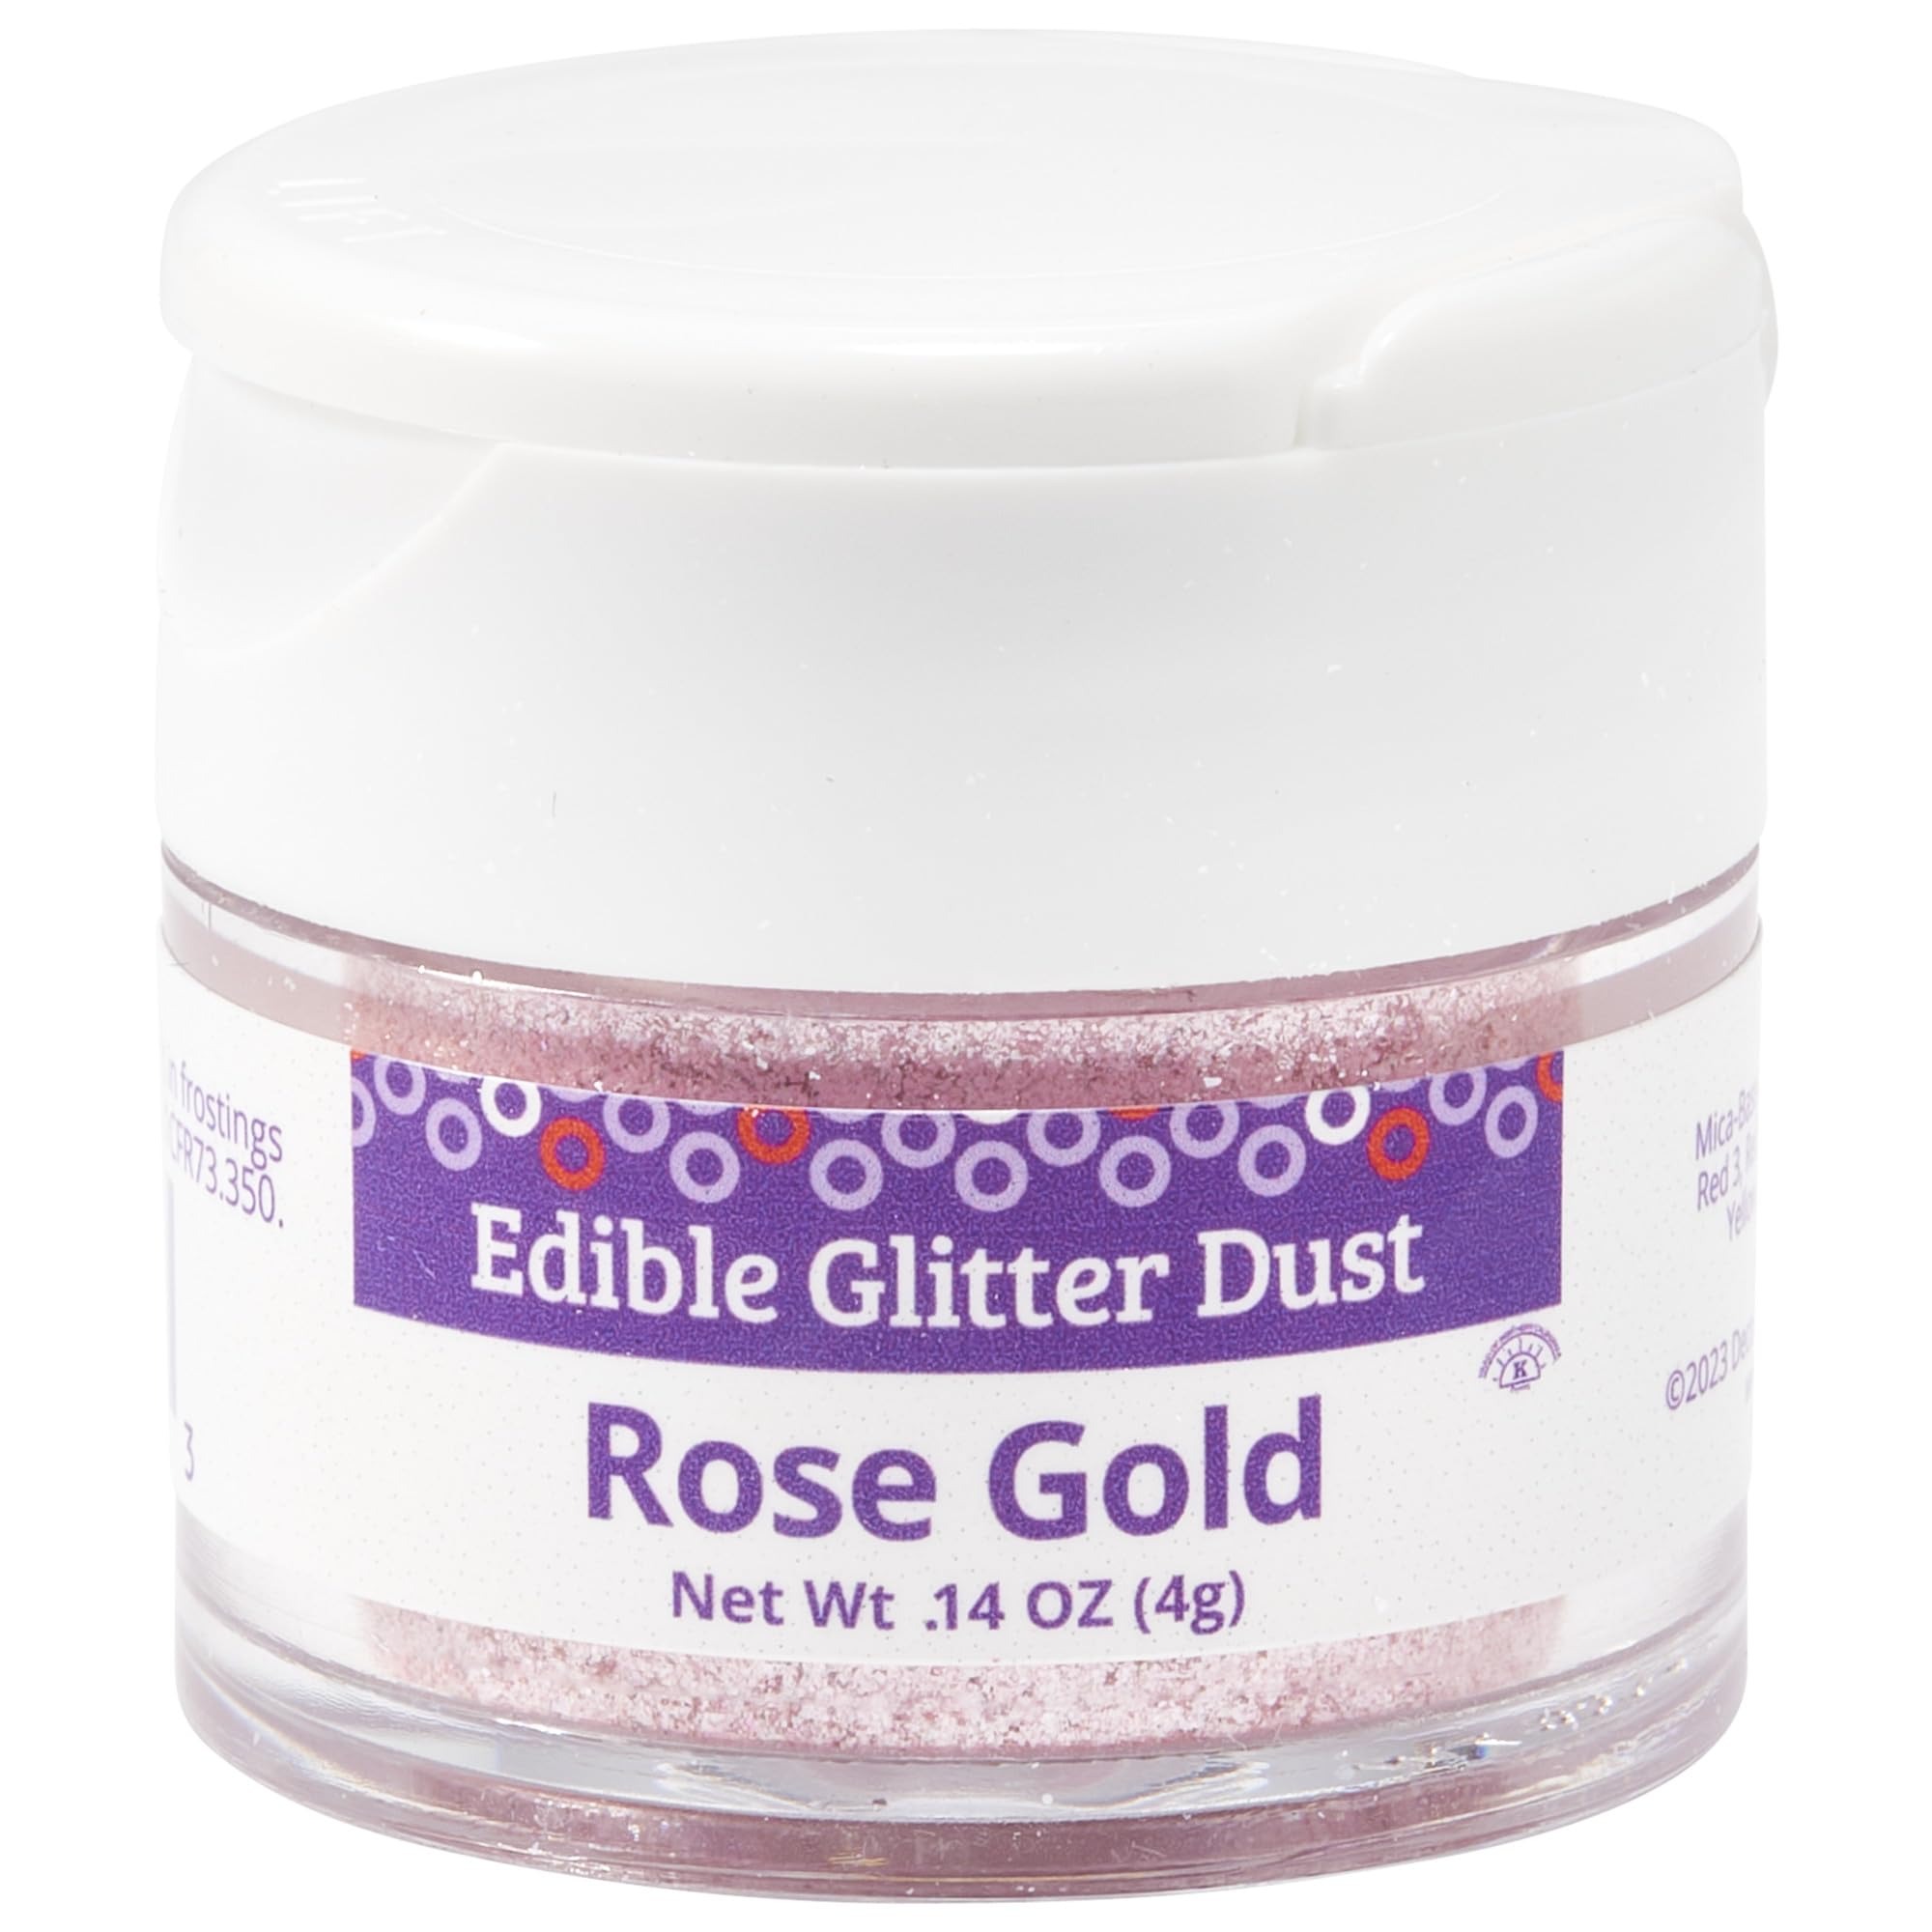
Item Name: DecoPac Edible Glitter Dust | Rose Gold | Edible Sparkle Powder For Cake Decorating, Cakes, Cupcakes, Cookies, and Donuts - 4g
Bullet Point 1: Edible Glitter For A Sparkling Finish - Add sparkle and shine to your cakes with this Rose Gold Edible Glitter Dust from DecoPac. Make your cakes stand out with this edible powder, sure to create an elegant dessert for any special occasion!
Bullet Point 2: Resealable Glitter Dust Jar - Compact flip top with teardrop hole, simply dust on baked items for an edible glitter effect that’s gleaming and glamourous.
Bullet Point 3: Easy To Use Edible Paint - Create your own food paint by adding to rejuvenator spirit. Brush on, sprinkle, or dip to apply a sparkle and shine for a beautiful shimmer finish.
Bullet Point 4: Versatile Glitter - Combine this glitter with other elements, such as gold cake decorations, sprinkles or toppers for a personalized and textured cake.
Bullet Point 5: Made in the USA - Cake Decorations from a leading in baking. DecoPac Dusts, Sprinkles, and Fusion Mixes are the choice of professional cake decorators and bakers worldwide thanks to their unrivaled quality and incredible range.
Value: 4.0
Unit: Count

Price: 19.49